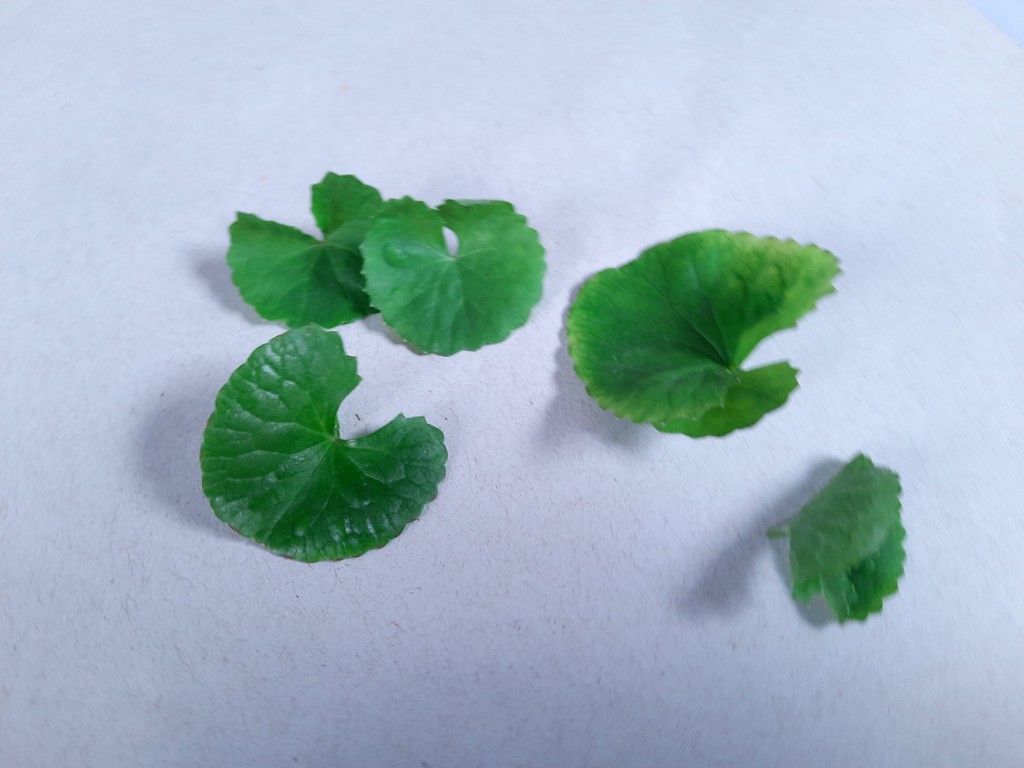
Label: Healthy